Panjab Castes

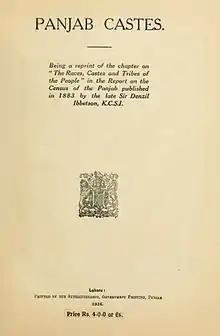
Cover

Panjab Castes is a book based on a census report of the Panjab Province of British India by Sir Denzil Ibbetson, published in 1916. The census of the Panjab Province was carried out by Sir Denzil Ibbetson of the Indian Civil Service in 1881 and his report was published in 1883.